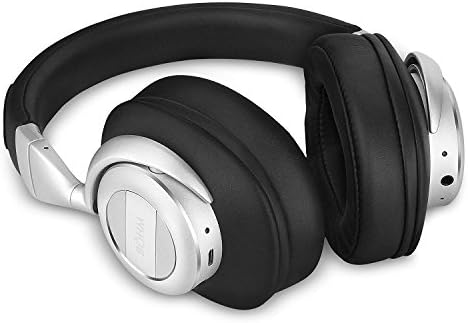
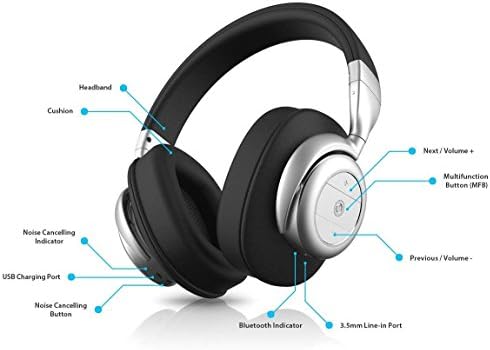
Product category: headphones
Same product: yes